Blandford, New South Wales

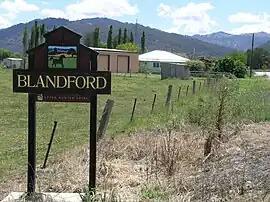
New England Highway, Blandford, NSW.

Blandford is a village in the upper Hunter Region of New South Wales, Australia, located on the New England Highway.